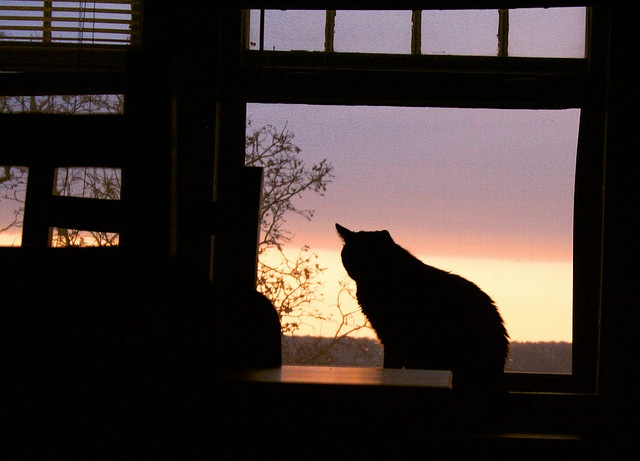
A cat sitting near a window at sunset.
A cat sitting in a windowsill at sunset.
The silhouette of a cat looking out a window
A cat sits in the window sill while the sun sets.
A kitty cat sitting in the window of a dark room with a view of a mostly cloudy sky.